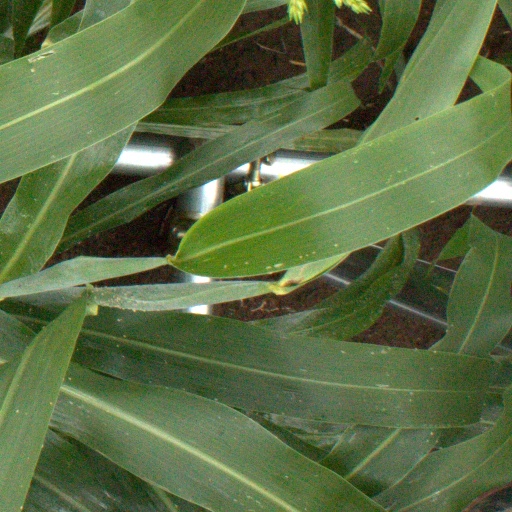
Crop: sorghum